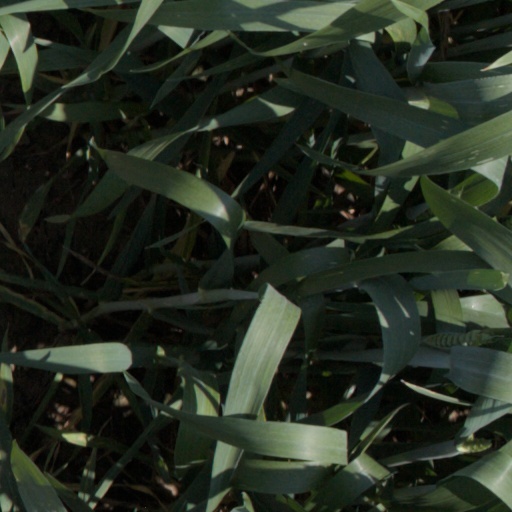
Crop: wheat